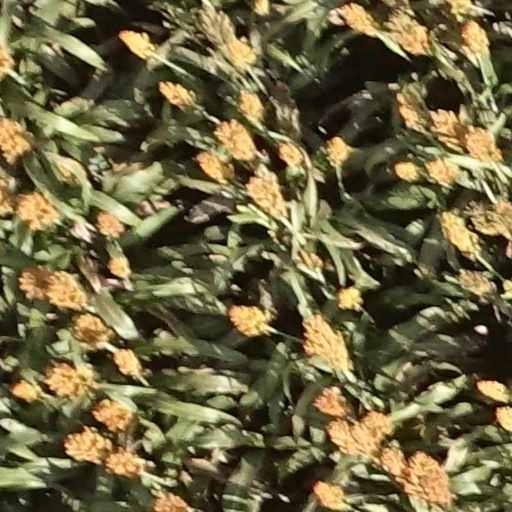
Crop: sorghum